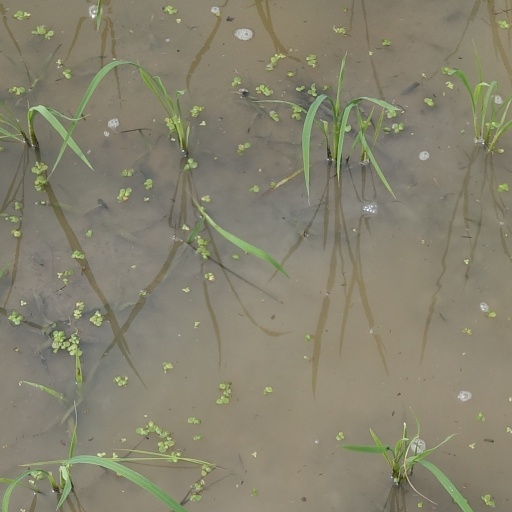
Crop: rice